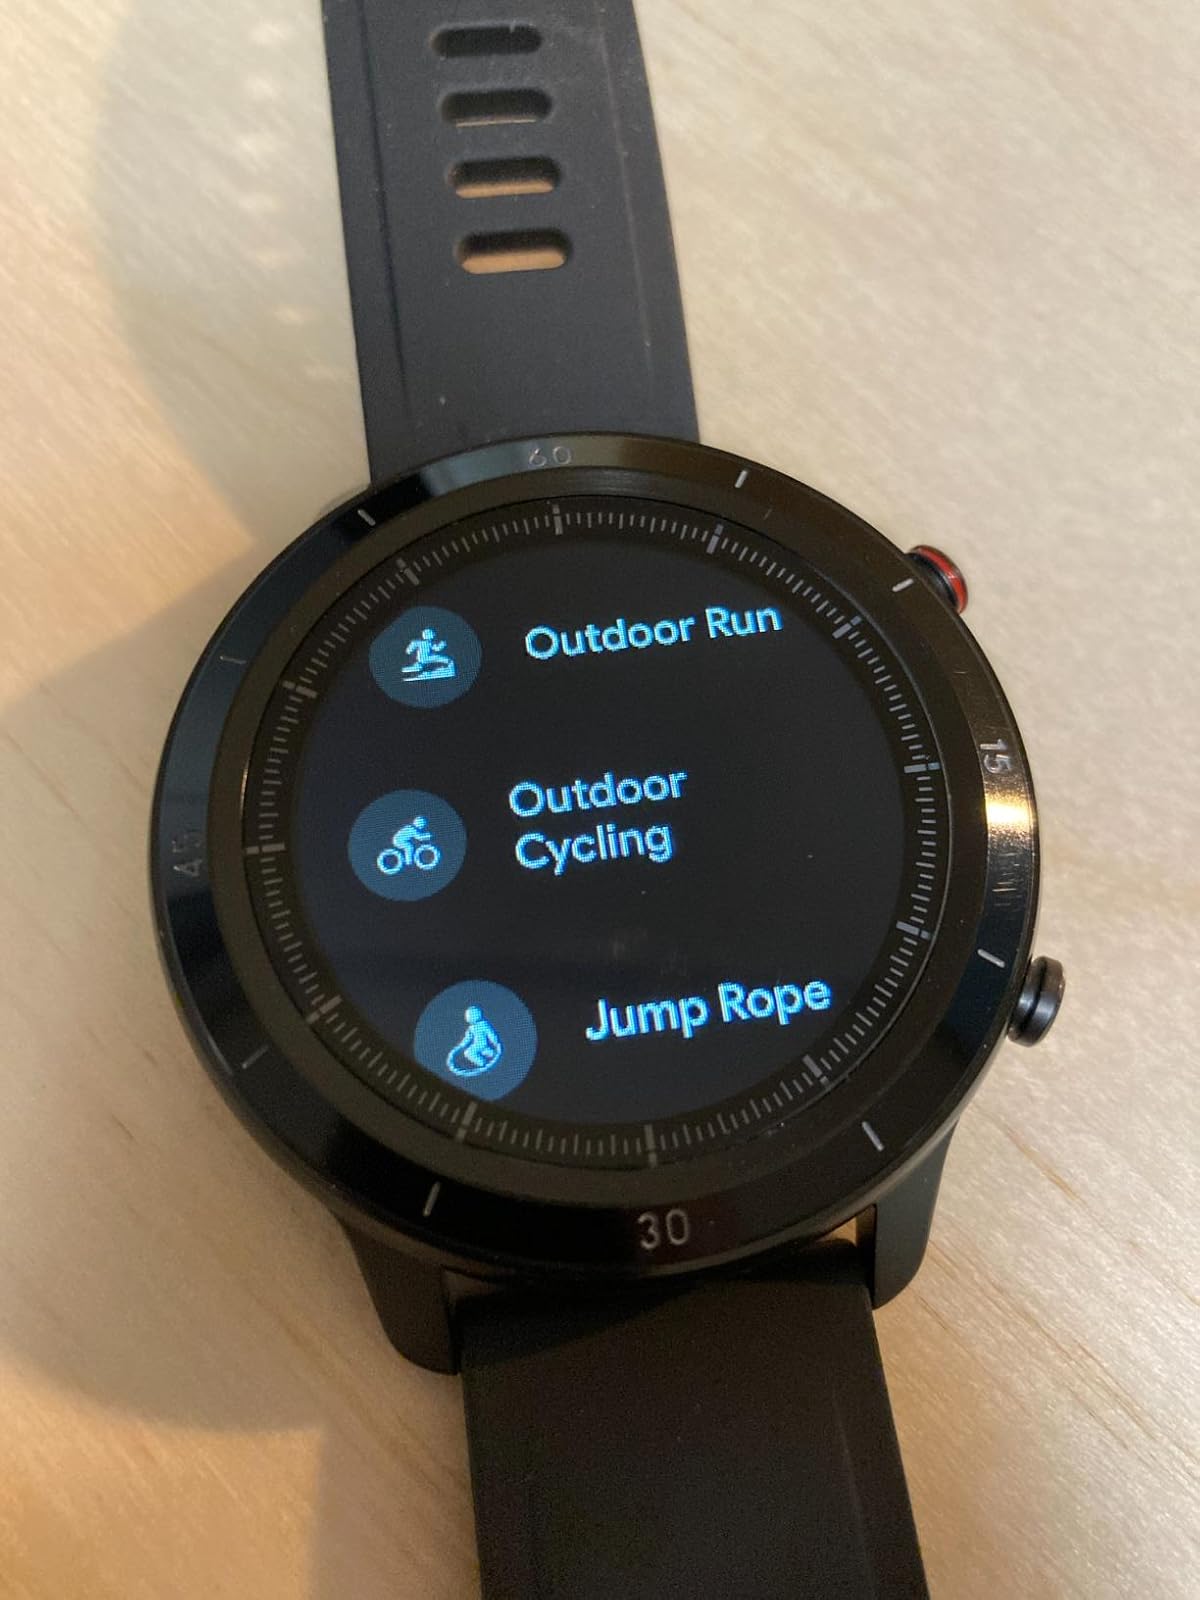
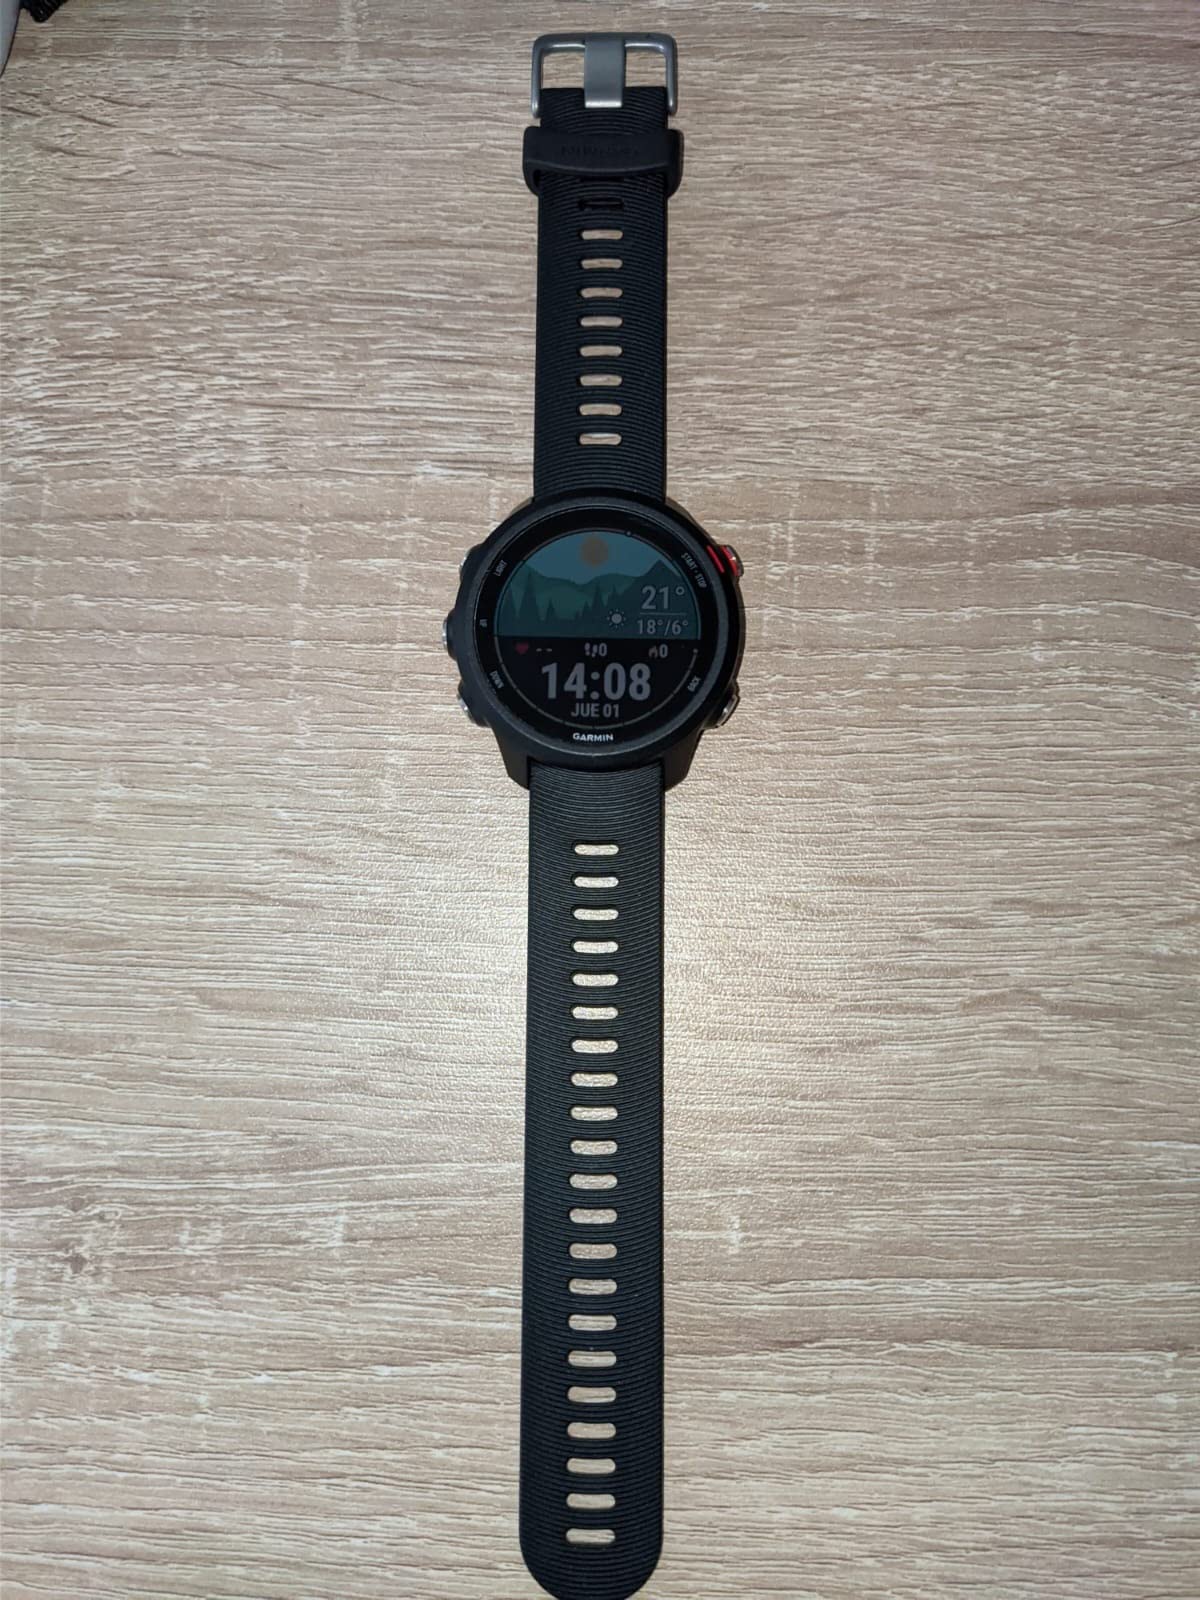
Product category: smartwatch
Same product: no